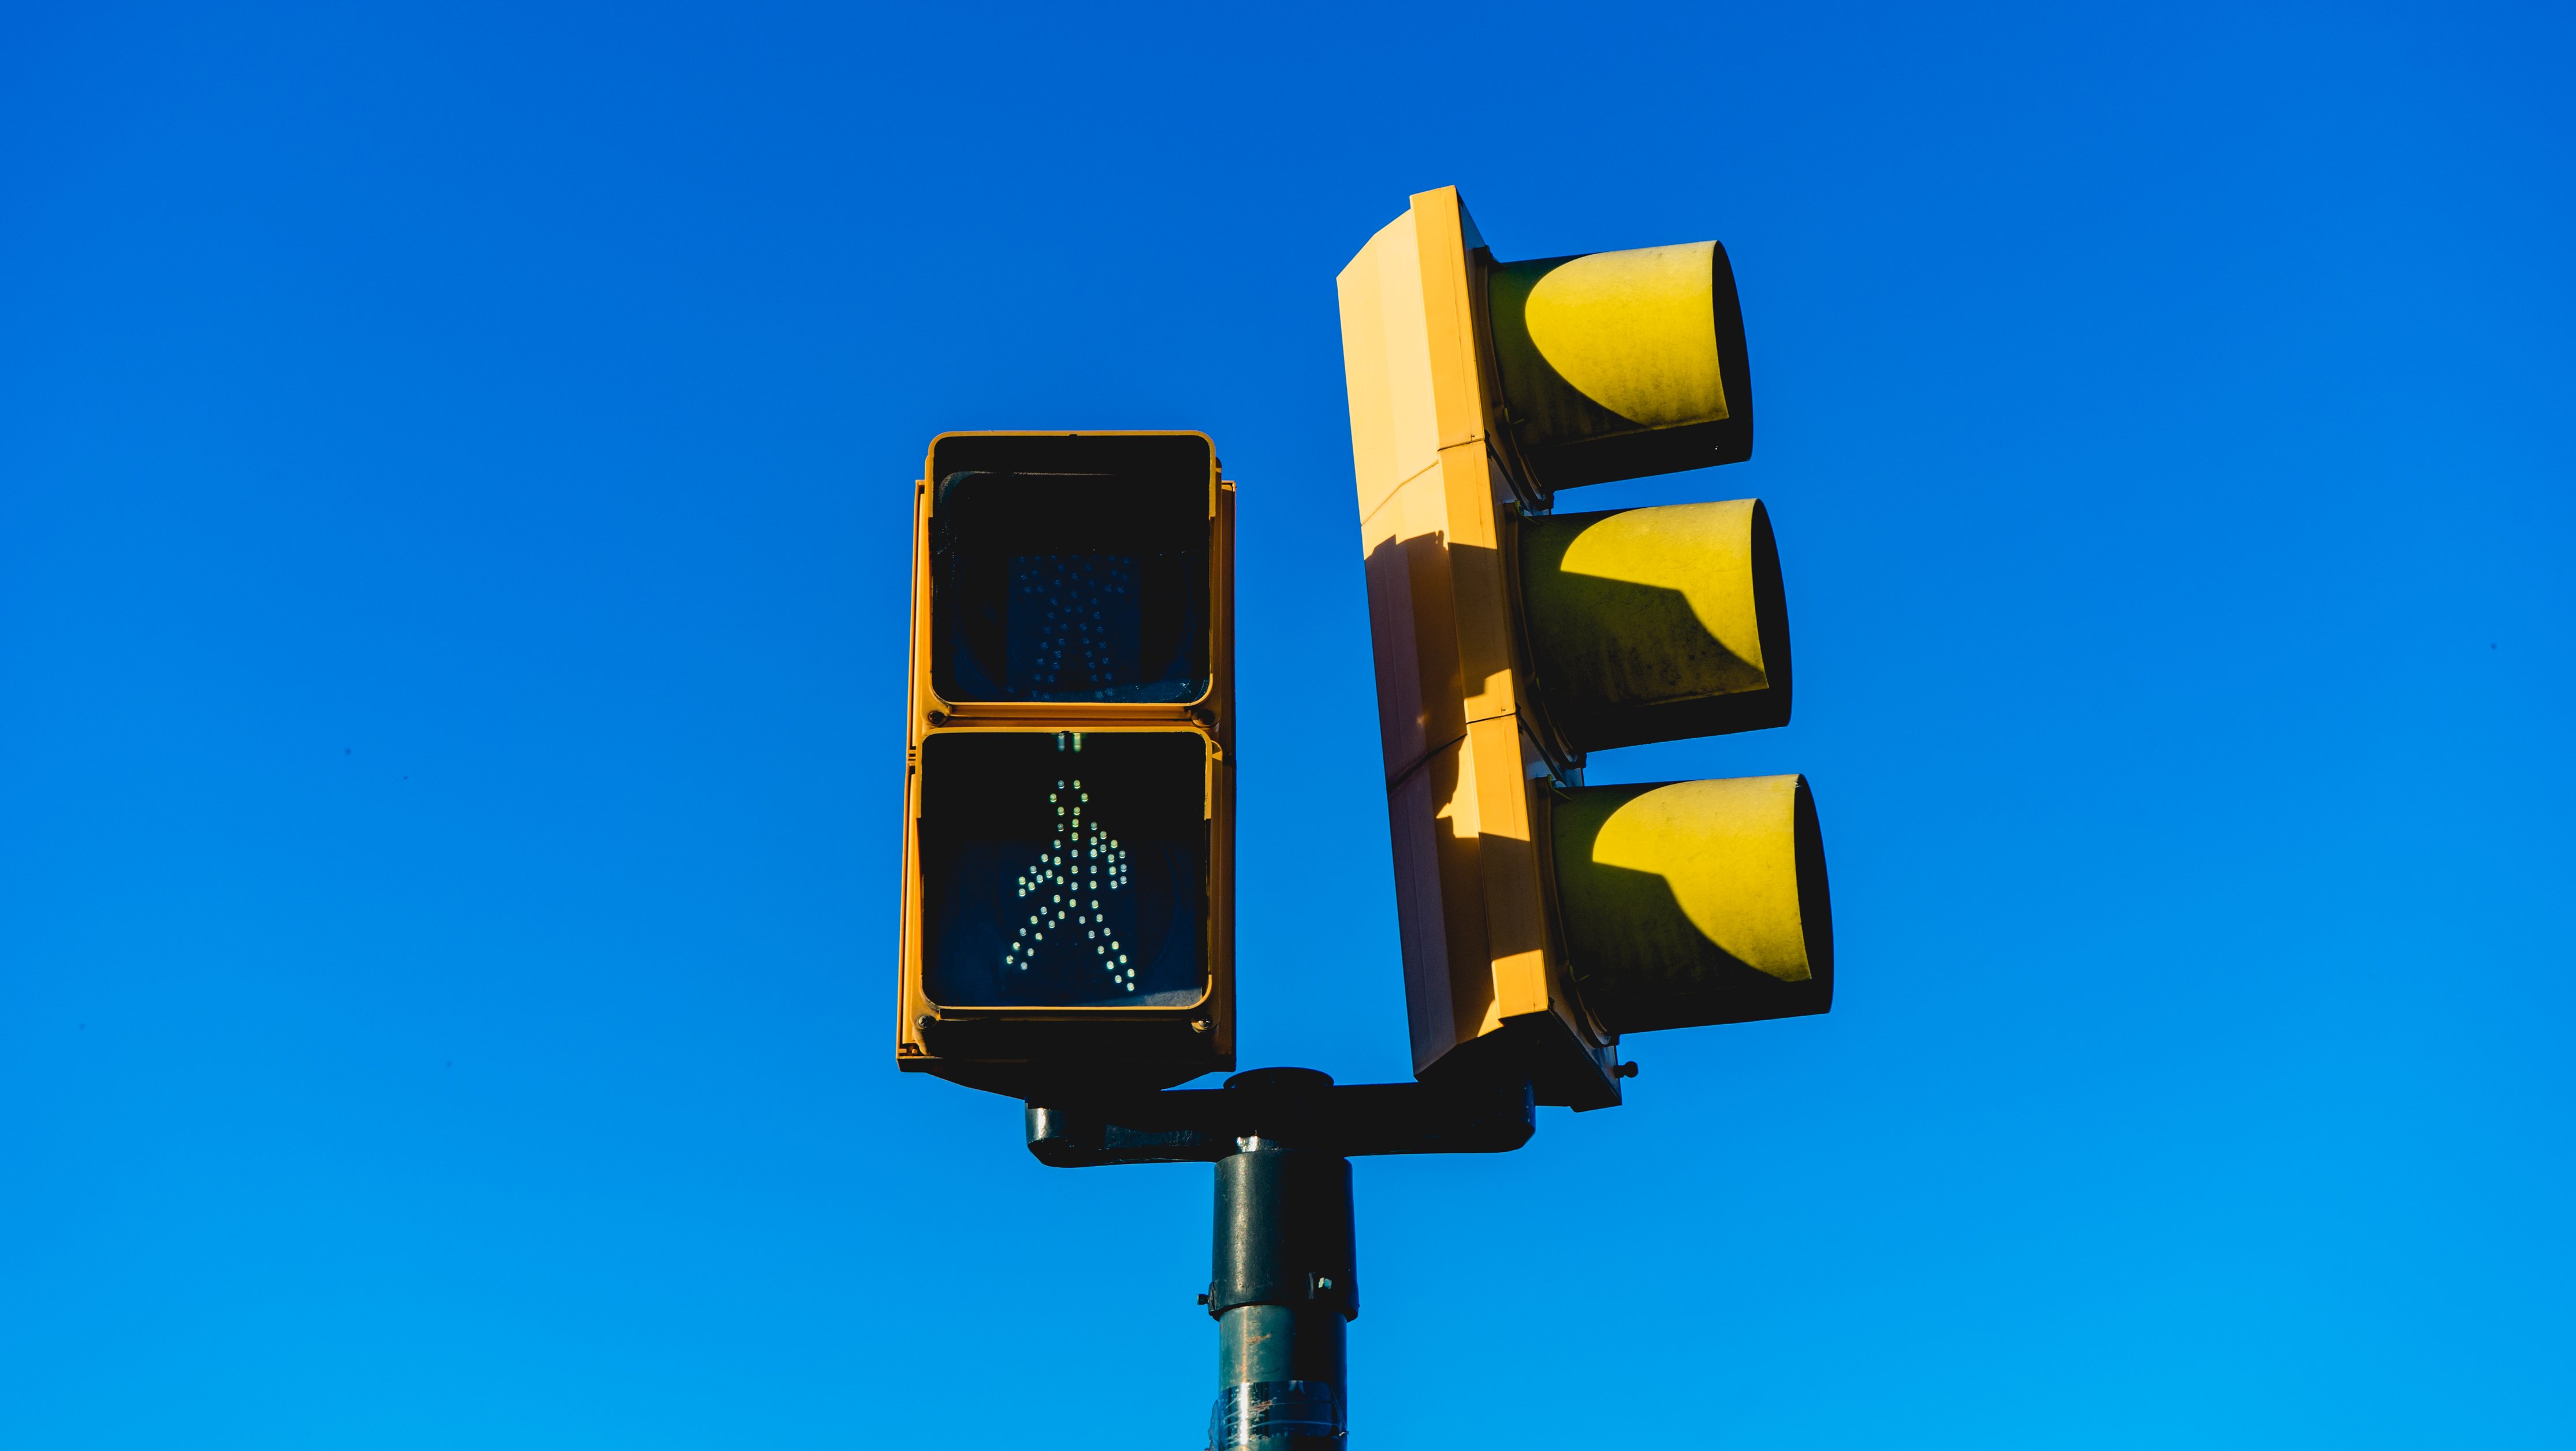
blue, traffic light, yellow, lighting, signaling device, street light, sky, light fixture, sign, signage, street sign, electric blue, traffic sign